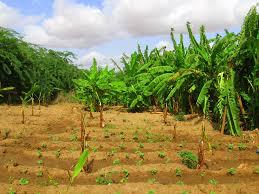
Upandaji wa ndizi yaani migomba pia inahitajika kufanywa kwa ustadi fulani ili kusaidia katika umeaji wao wa uzuri na utaratibu.